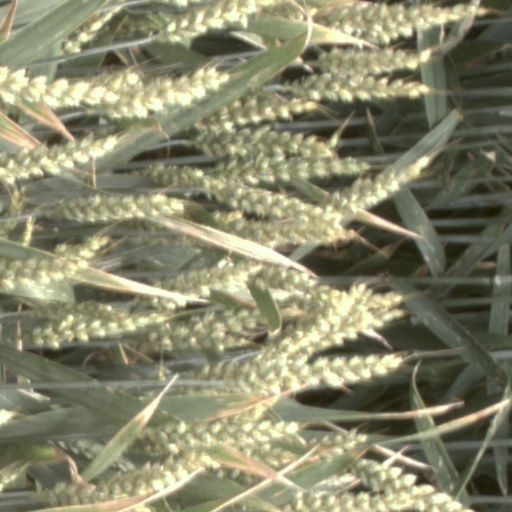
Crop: wheat